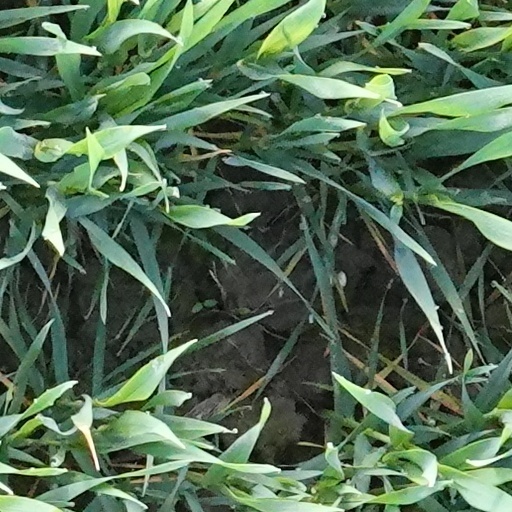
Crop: wheat